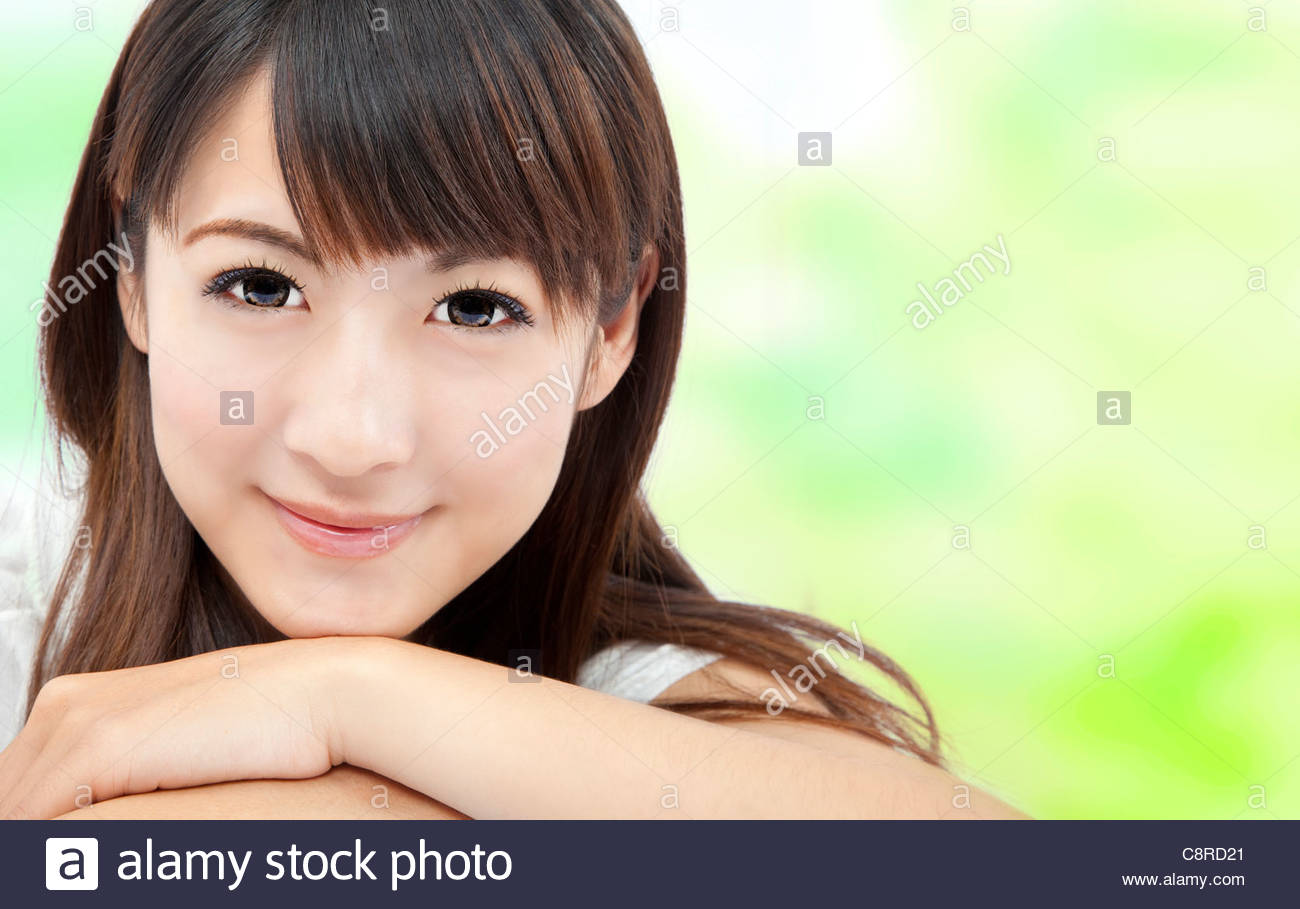
Gender: women